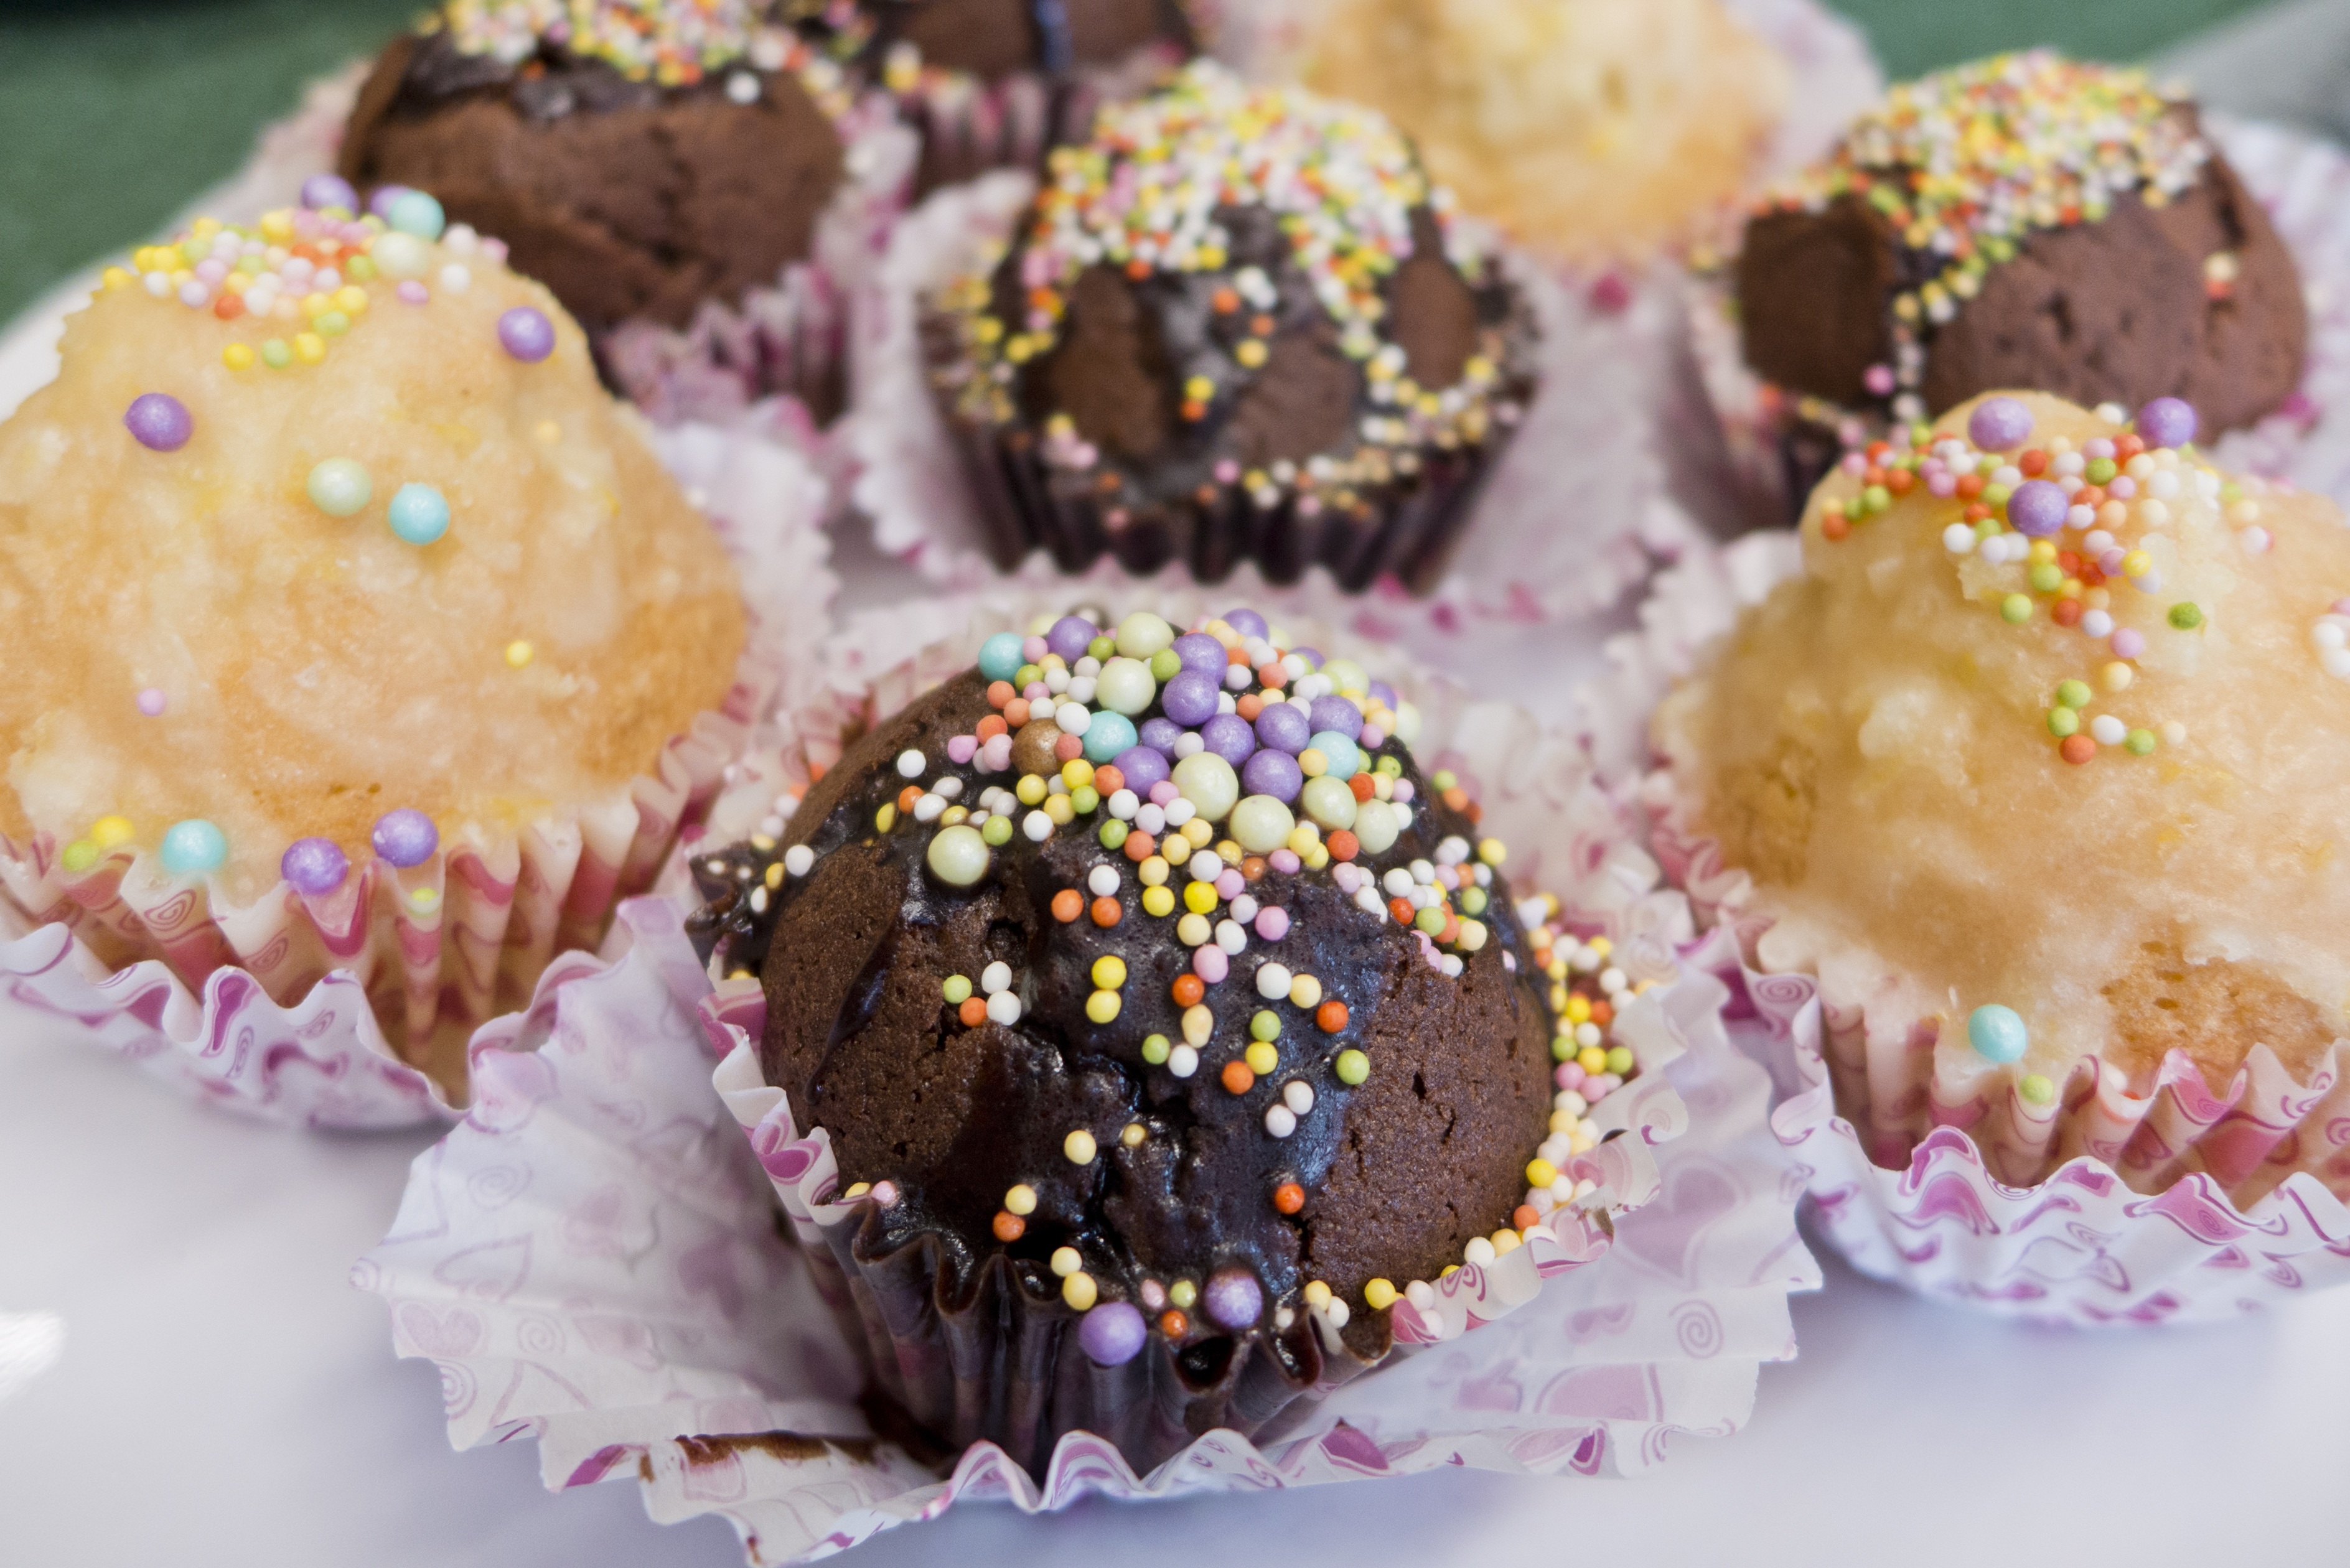
food, chocolate, cupcake, baking, frosting, dessert, cake, bun, muffin, pastries, eating, sweets, icing, colored, cupcakes, sweetness, sprinkles, baked goods, the cake, the sweetness, buttercream, edible mushroom, chocolate truffle